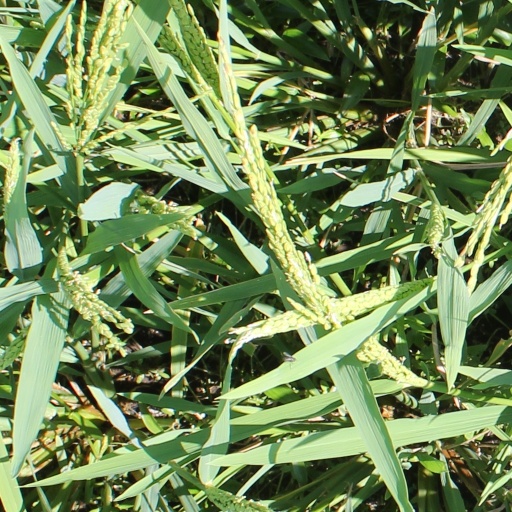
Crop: rice